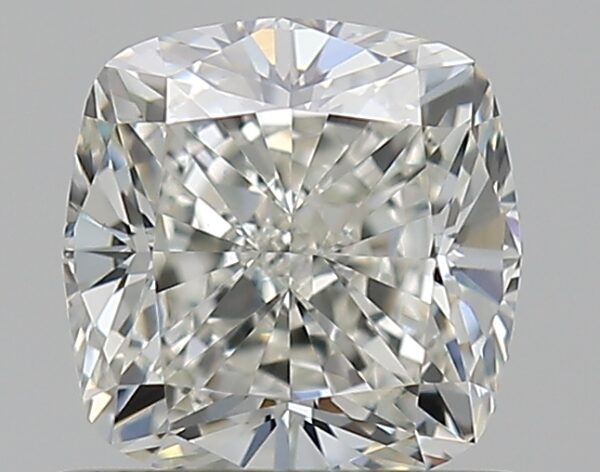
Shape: cushion
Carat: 0.82
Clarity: VS1
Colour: J
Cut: EX
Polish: EX
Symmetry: VG
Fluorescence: N
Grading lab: GIA
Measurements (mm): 5.29 x 5.15 x 3.57